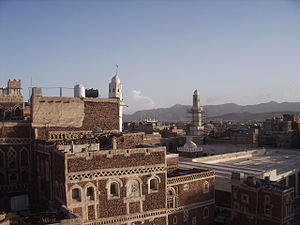
Sanaá
al-Jami'al-Kabir (Store Moské)
Sanaá er hovedstad i Yemen. Sanaá er ifølge Yemens forfatning landets hovedstad på trods af, at sædet for den internationalt anerkendte regering flyttede til Aden i kølvandet på houthiernes overtagelse af magten i Sanaá. Aden blev udråbt til midlertidig hovedstad af præsident Abd Rabbuh Mansur Hadi i marts 2015.